Isabella of France

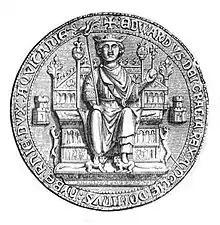
Seal of Edward II

Isabella was brought up in and around the Louvre Palace and the Palais de la Cité in Paris. Isabella was cared for by Théophania de Saint-Pierre, her nurse, given a good education and taught to read, developing a love of books. As was customary for the period, all of Philip's children were married young for political benefit. Isabella was promised in marriage by her father to Edward II, the son of King Edward I of England, with the intention to resolve the conflicts between France and England over the latter's continental possession of Gascony and claims to Anjou, Normandy and Aquitaine. Pope Boniface VIII had urged the marriage as early as 1298 but it was delayed by wrangling over the terms of the marriage contract. The renewal of the Anglo-French truce in 1299 led to the marriage of Edward I to Philip's sister Margaret, further anticipating the marriage of Isabella to Edward II. In 1303, Edward I may have considered a Castilian bride for Edward II instead of Isabella and even increased her dowry before the wedding. Edward I attempted to break the engagement several times for political advantage, and only after he died in 1307 did the wedding proceed.